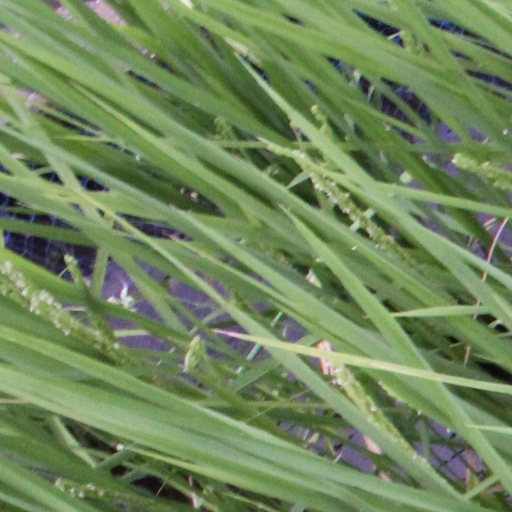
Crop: rice